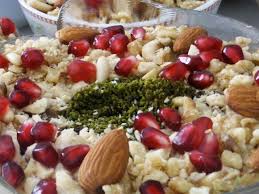
Yemek: asure